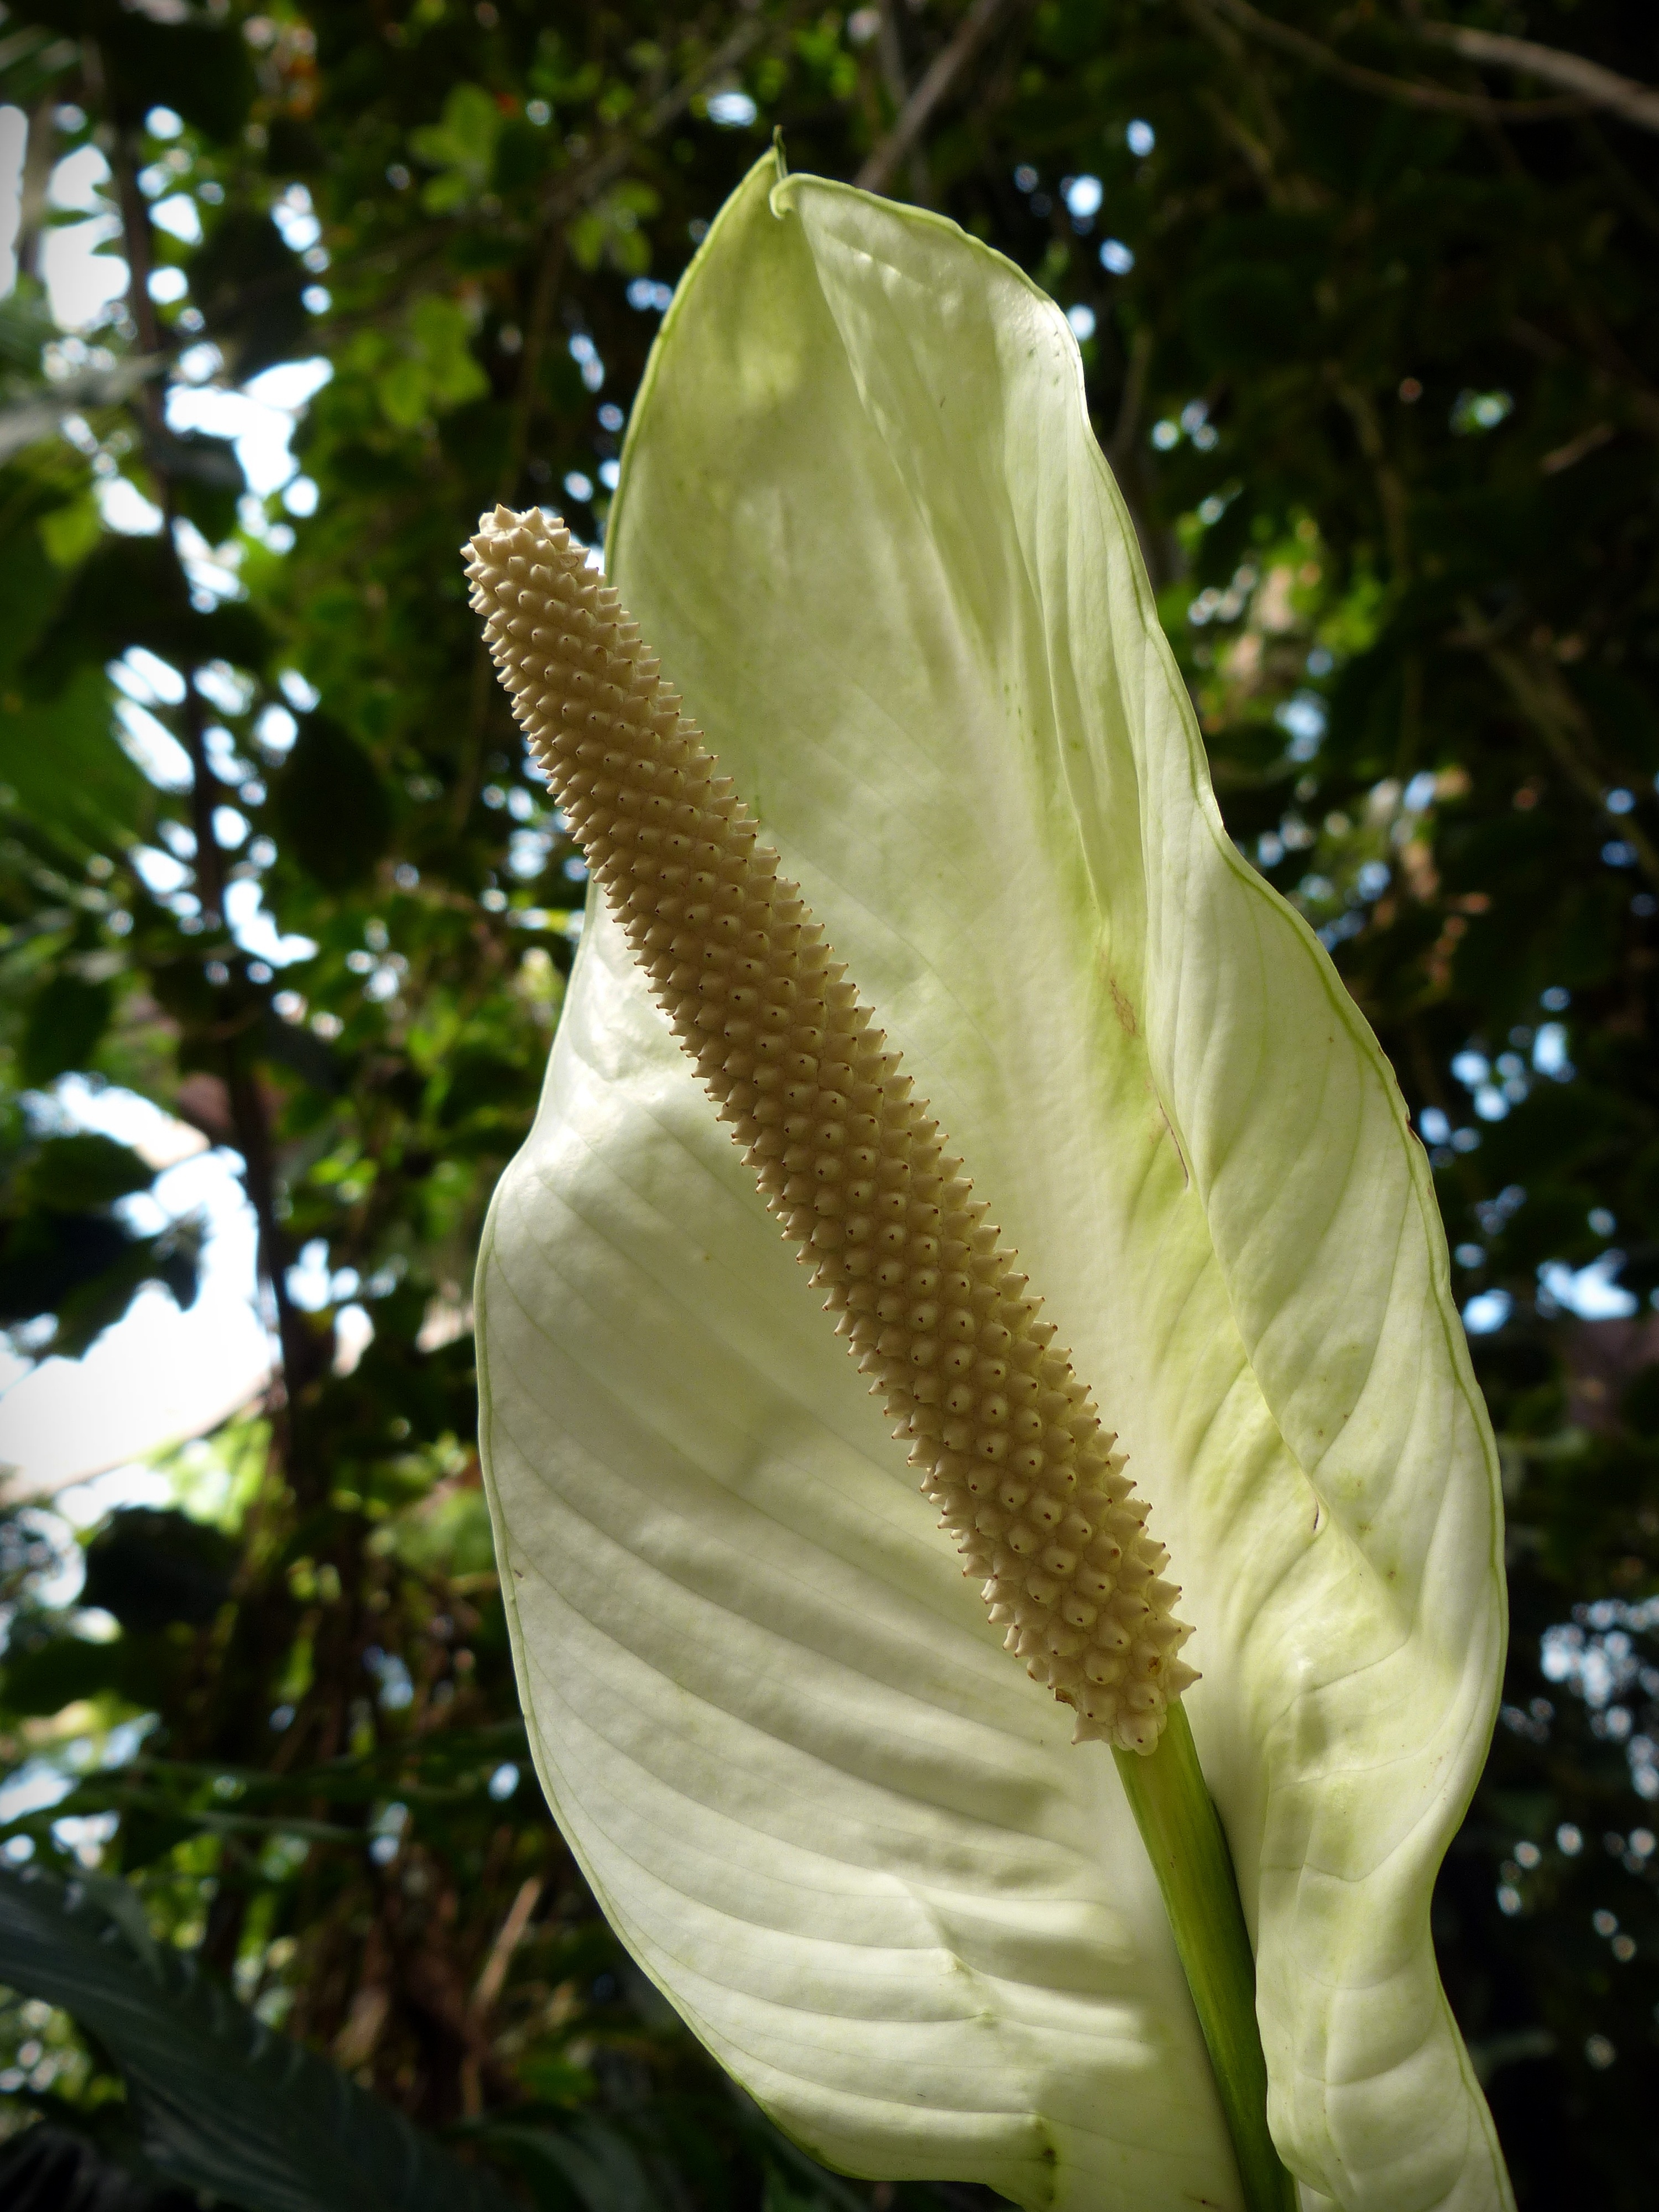
nature, blossom, plant, white, leaf, flower, bloom, green, botany, flora, flowers, arum, flowering plant, monstera deliciosa, plant stem, land plant